Cuyuxquihui

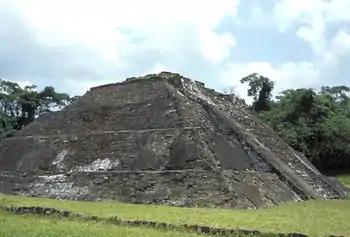
Cuyuxquihui Building

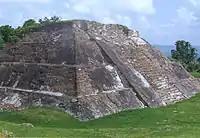
Cuyuxquihui Archaeological Site

This settlement would seem to have been a fortress, due to some architectonic characteristics; the existence of retaining walls that run throughout the esplanade north to south has been confirmed; its height makes it relatively inaccessible from the west, as well as by the cliff that borders it to the east. It is believed it was required due to the large social mobility that ensued after the fall of Tajín.